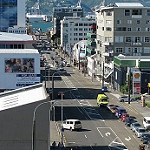
Label: street